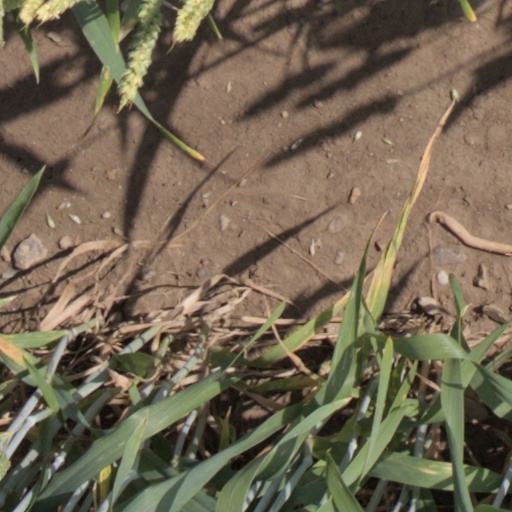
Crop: wheat